Hero stone

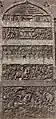
A five-paneled hero stone from the 12th century with Old Kannada inscription

A hero stone was usually divided into three panels, but occasionally, into four or five panels depending on the event. The upper panel depicts the subject worshipping a deity such as a Shiva "lingam", Vishnu, Gajalakshmi, or a tirthankara, the middle panel depicts the hero sometimes seated in a palanquin or a shrine being lifted toward the heavens by "apsaras" (heavenly nymphs), and the lower panels would display battle scenes. One of the largest hero stone, about 12 feet high is found in Betageri, Karnataka. In Tamil Nadu, Department of Archeology found several hundred hero stones that had been erected in the memory of warriors who sacrificed their lives defending their community or region. Those that are carved with inscriptions narrate the act of the hero, the battle, and the name of king who fought the battle. The stones are found alone or in groups, often near an irrigation tank or lake outside a village. One hero stone dating to the 9th century Pallava King Dantivarman, depicts the hero riding a galloping horse beautifully dressed and carrying a spear. Another was recovered at Pappapatti in Usilampatti taluk and probably dates from the 18th century. This stone shows a warrior posed heroically, accompanied by his wife who holds a flower. Creating hero stones had been prevalent since the Sangam period dating back 2600 years, and continuing until the Nayaka and post-Nayaka period to about 19th century. In March 2014, a hero stone dating to the 8th century Pandya country, with a Tamil inscription in the Vatteluttu script was found in Vellalankottai in the Thoothukudi district. and another that was installed by a woman in memory of her husband who killed a leopard preying on cattle that strayed into the hamlet. In 2017, two rare hero stones raised in honour of warrior-women riding to a battle were found, dating back 13th century.